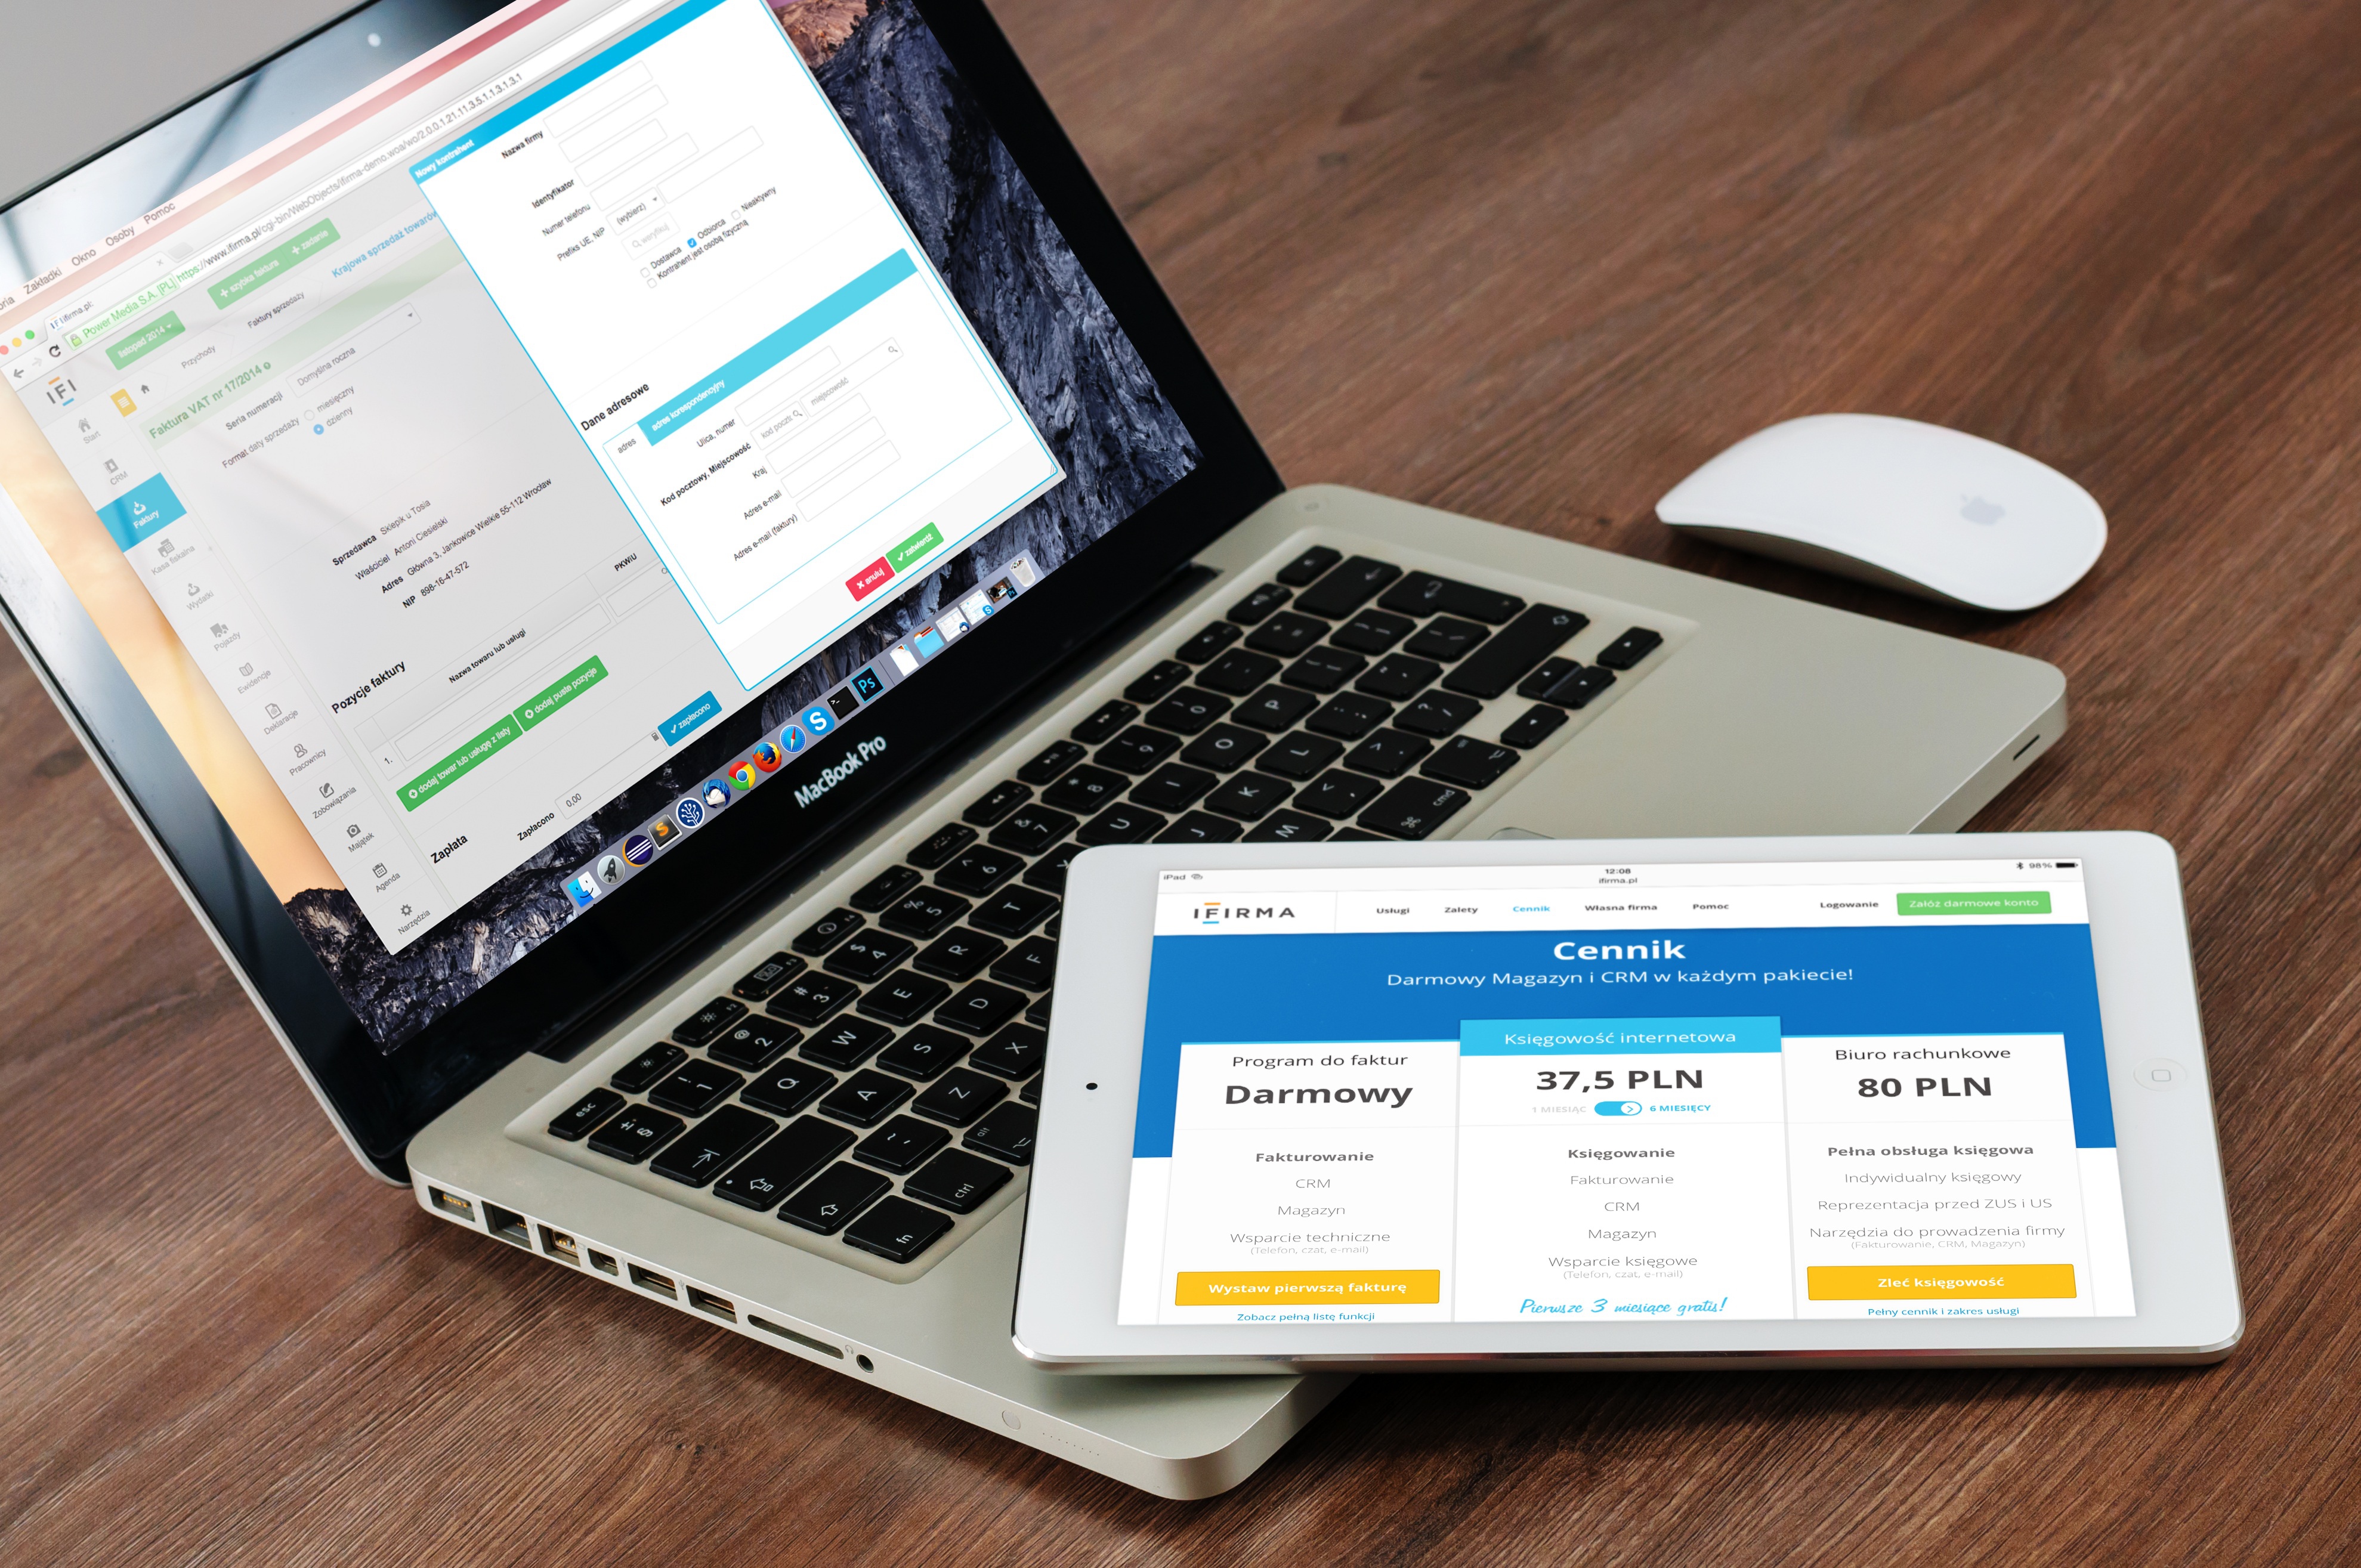
laptop, product, netbook, technology, electronic device, website, computer, font, brand, gadget, multimedia